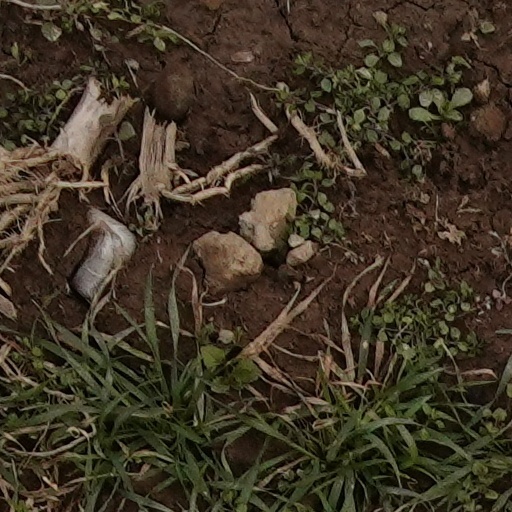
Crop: wheat